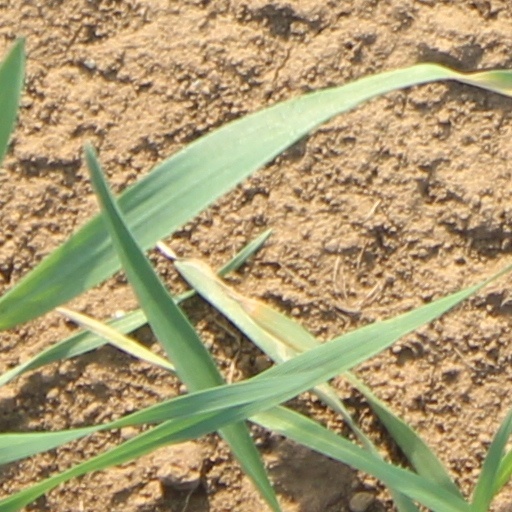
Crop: wheat